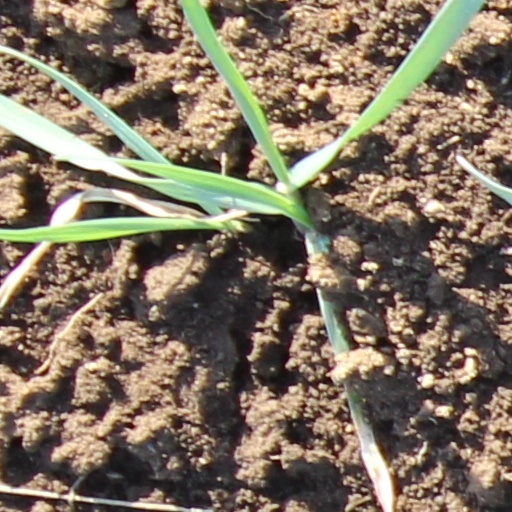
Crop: wheat